Persians

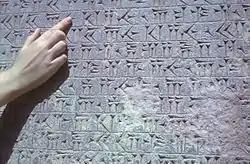
Old Persian inscribed in cuneiform on the Behistun Inscription.

During the Achaemenid era, Persian colonists settled in Asia Minor. In Lydia (the most important Achaemenid satrapy), near Sardis, there was the Hyrcanian plain, which, according to Strabo, got its name from the Persian settlers that were moved from Hyrcania. Similarly near Sardis, there was the plain of Cyrus, which further signified the presence of numerous Persian settlements in the area. In all these centuries, Lydia and Pontus were reportedly the chief centers for the worship of the Persian gods in Asia Minor. According to Pausanias, as late as the second century AD, one could witness rituals which resembled the Persian fire ceremony at the towns of Hyrocaesareia and Hypaepa. Mithridates III of Cius, a Persian nobleman and part of the Persian ruling elite of the town of Cius, founded the Kingdom of Pontus in his later life, in northern Asia Minor. At the peak of its power, under the infamous Mithridates VI the Great, the Kingdom of Pontus also controlled Colchis, Cappadocia, Bithynia, the Greek colonies of the Tauric Chersonesos, and for a brief time the Roman province of Asia. After a long struggle with Rome in the Mithridatic Wars, Pontus was defeated; part of it was incorporated into the Roman Republic as the province of Bithynia and Pontus, and the eastern half survived as a client kingdom.